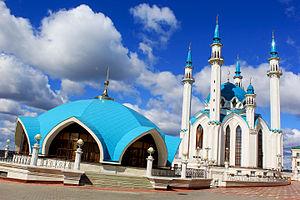
La Fédération de Russie est définie comme un État laïc par la Constitution Russe. La Constitution garantit « la liberté de conscience, la liberté de religion, y compris le droit de pratiquer individuellement ou en groupe une religion ou de ne pratiquer aucune religion, de choisir librement une religion, d'avoir le droit de posséder et de diffuser des croyances religieuses et d'agir conformément à celles-ci ». La loi fédérale du 26 septembre 1997 n°125-Ф3 « sur la liberté de conscience et sur les associations religieuses » confirme « l'égalité devant la loi indépendamment de l'attitude à l'égard de la religion ou de la conviction ».